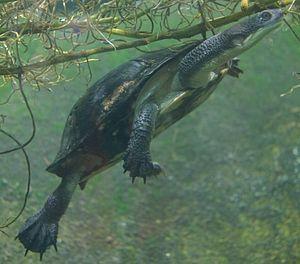
Chelodina est un genre de tortue de la famille des Chelidae.